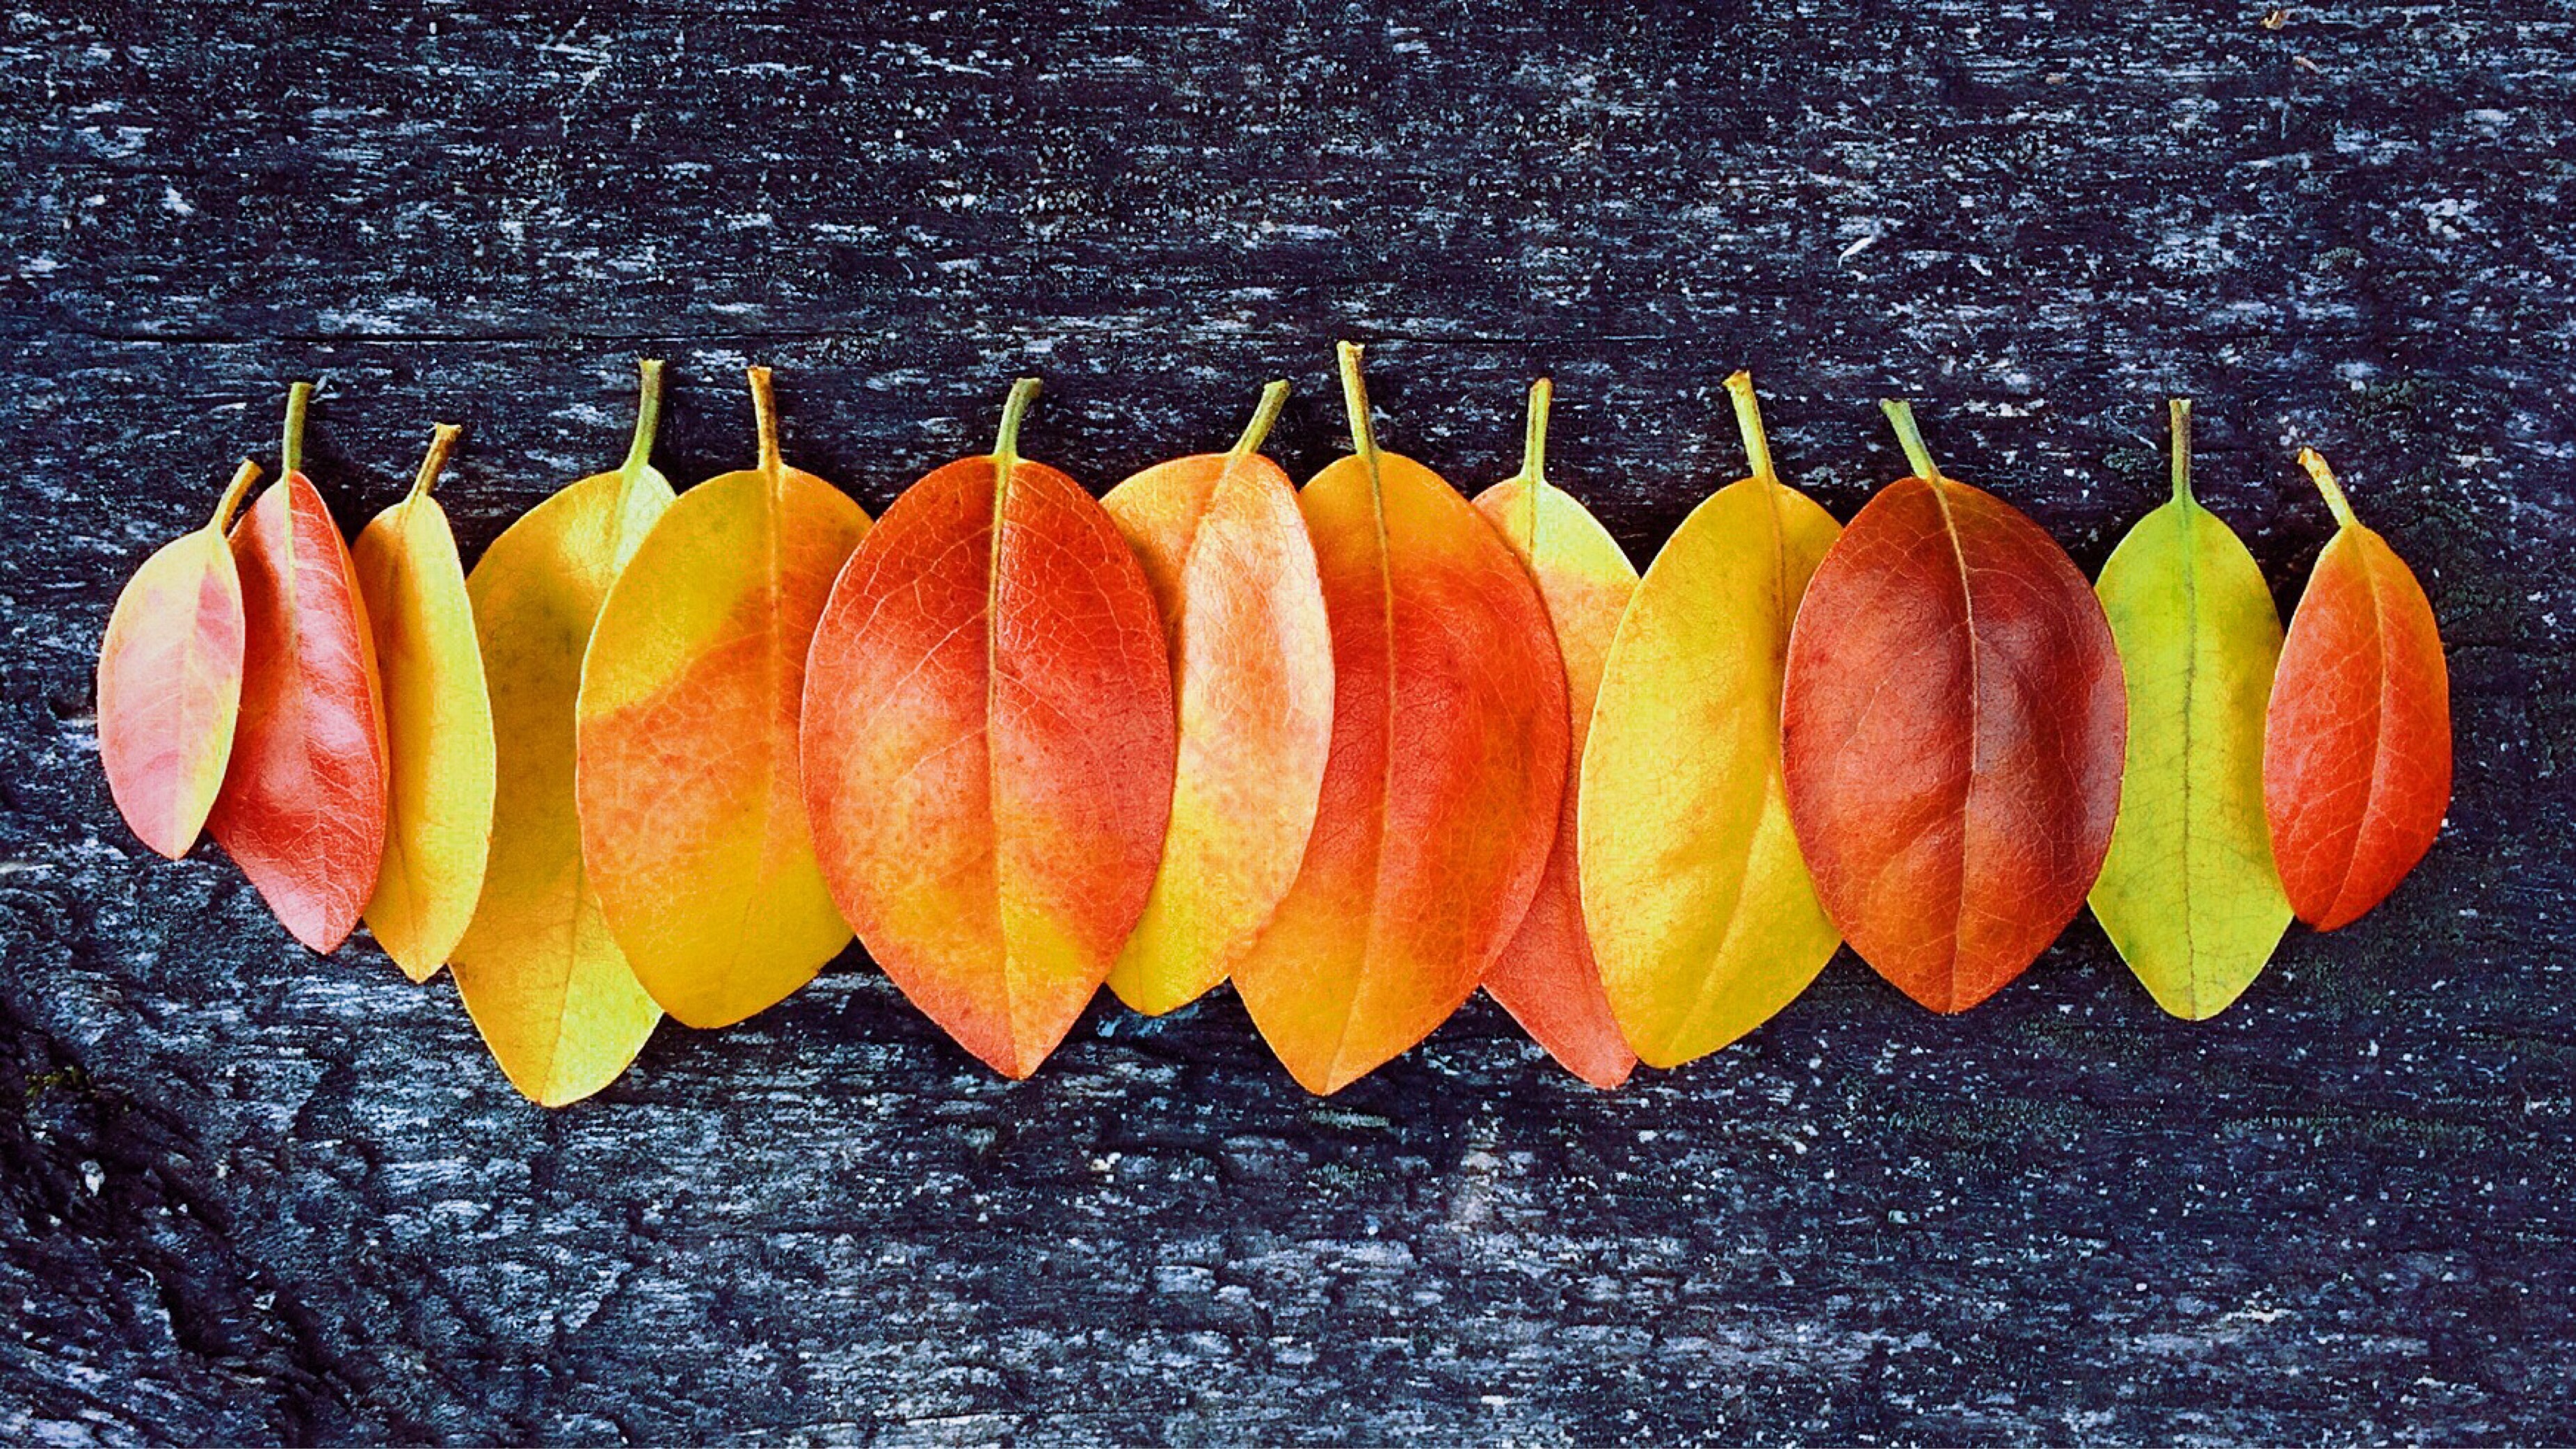
plant, leaf, fall, flower, petal, food, produce, vegetable, autumn, yellow, season, leaves, colors, october, macro photography, flowering plant, land plant